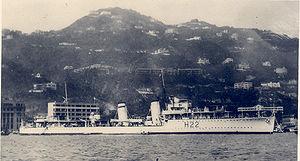
Cette liste dresse les plus grandes catastrophes maritimes pendant la Seconde Guerre mondiale au regard du nombre de victimes. Du fait de son contexte, une Seconde Guerre mondiale sanguinaire entachée de nombreux drames, ces catastrophes resteront longtemps quasi ignorées.
La classe C et D est un groupe de 14 destroyers de la Royal Navy commandée en fin des années 1930.